Framebuffer

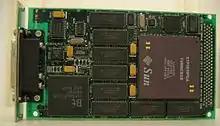
Sun TGX Framebuffer

A framebuffer (frame buffer, or sometimes framestore) is a portion of random-access memory (RAM) containing a bitmap that drives a video display. It is a memory buffer containing data representing all the pixels in a complete video frame. Modern video cards contain framebuffer circuitry in their cores. This circuitry converts an in-memory bitmap into a video signal that can be displayed on a computer monitor.